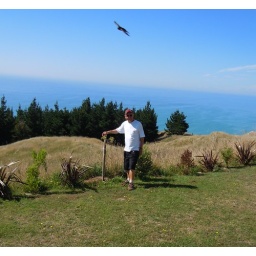
Deb was trying to take a pic of that bird when the ugly mug in the white T-shirt popped up!